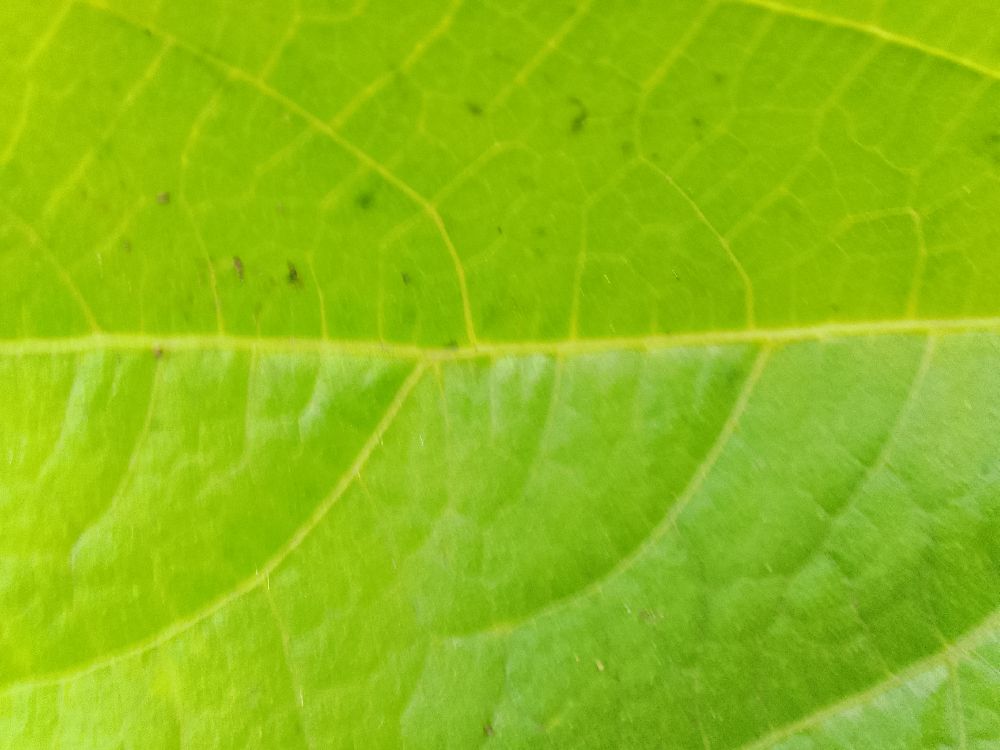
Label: healthy